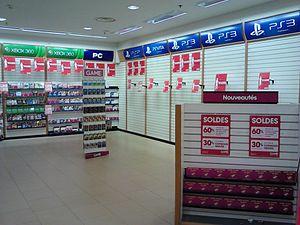
Un magasin Game vide à Strasbourg
GAME était une entreprise de ventes de jeux vidéo et films neuf ou occasion.